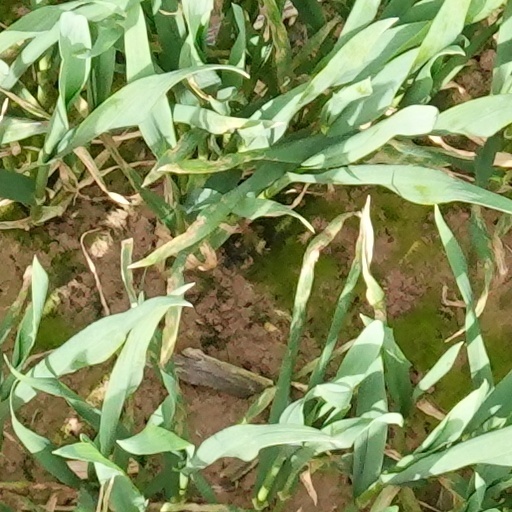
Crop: wheat